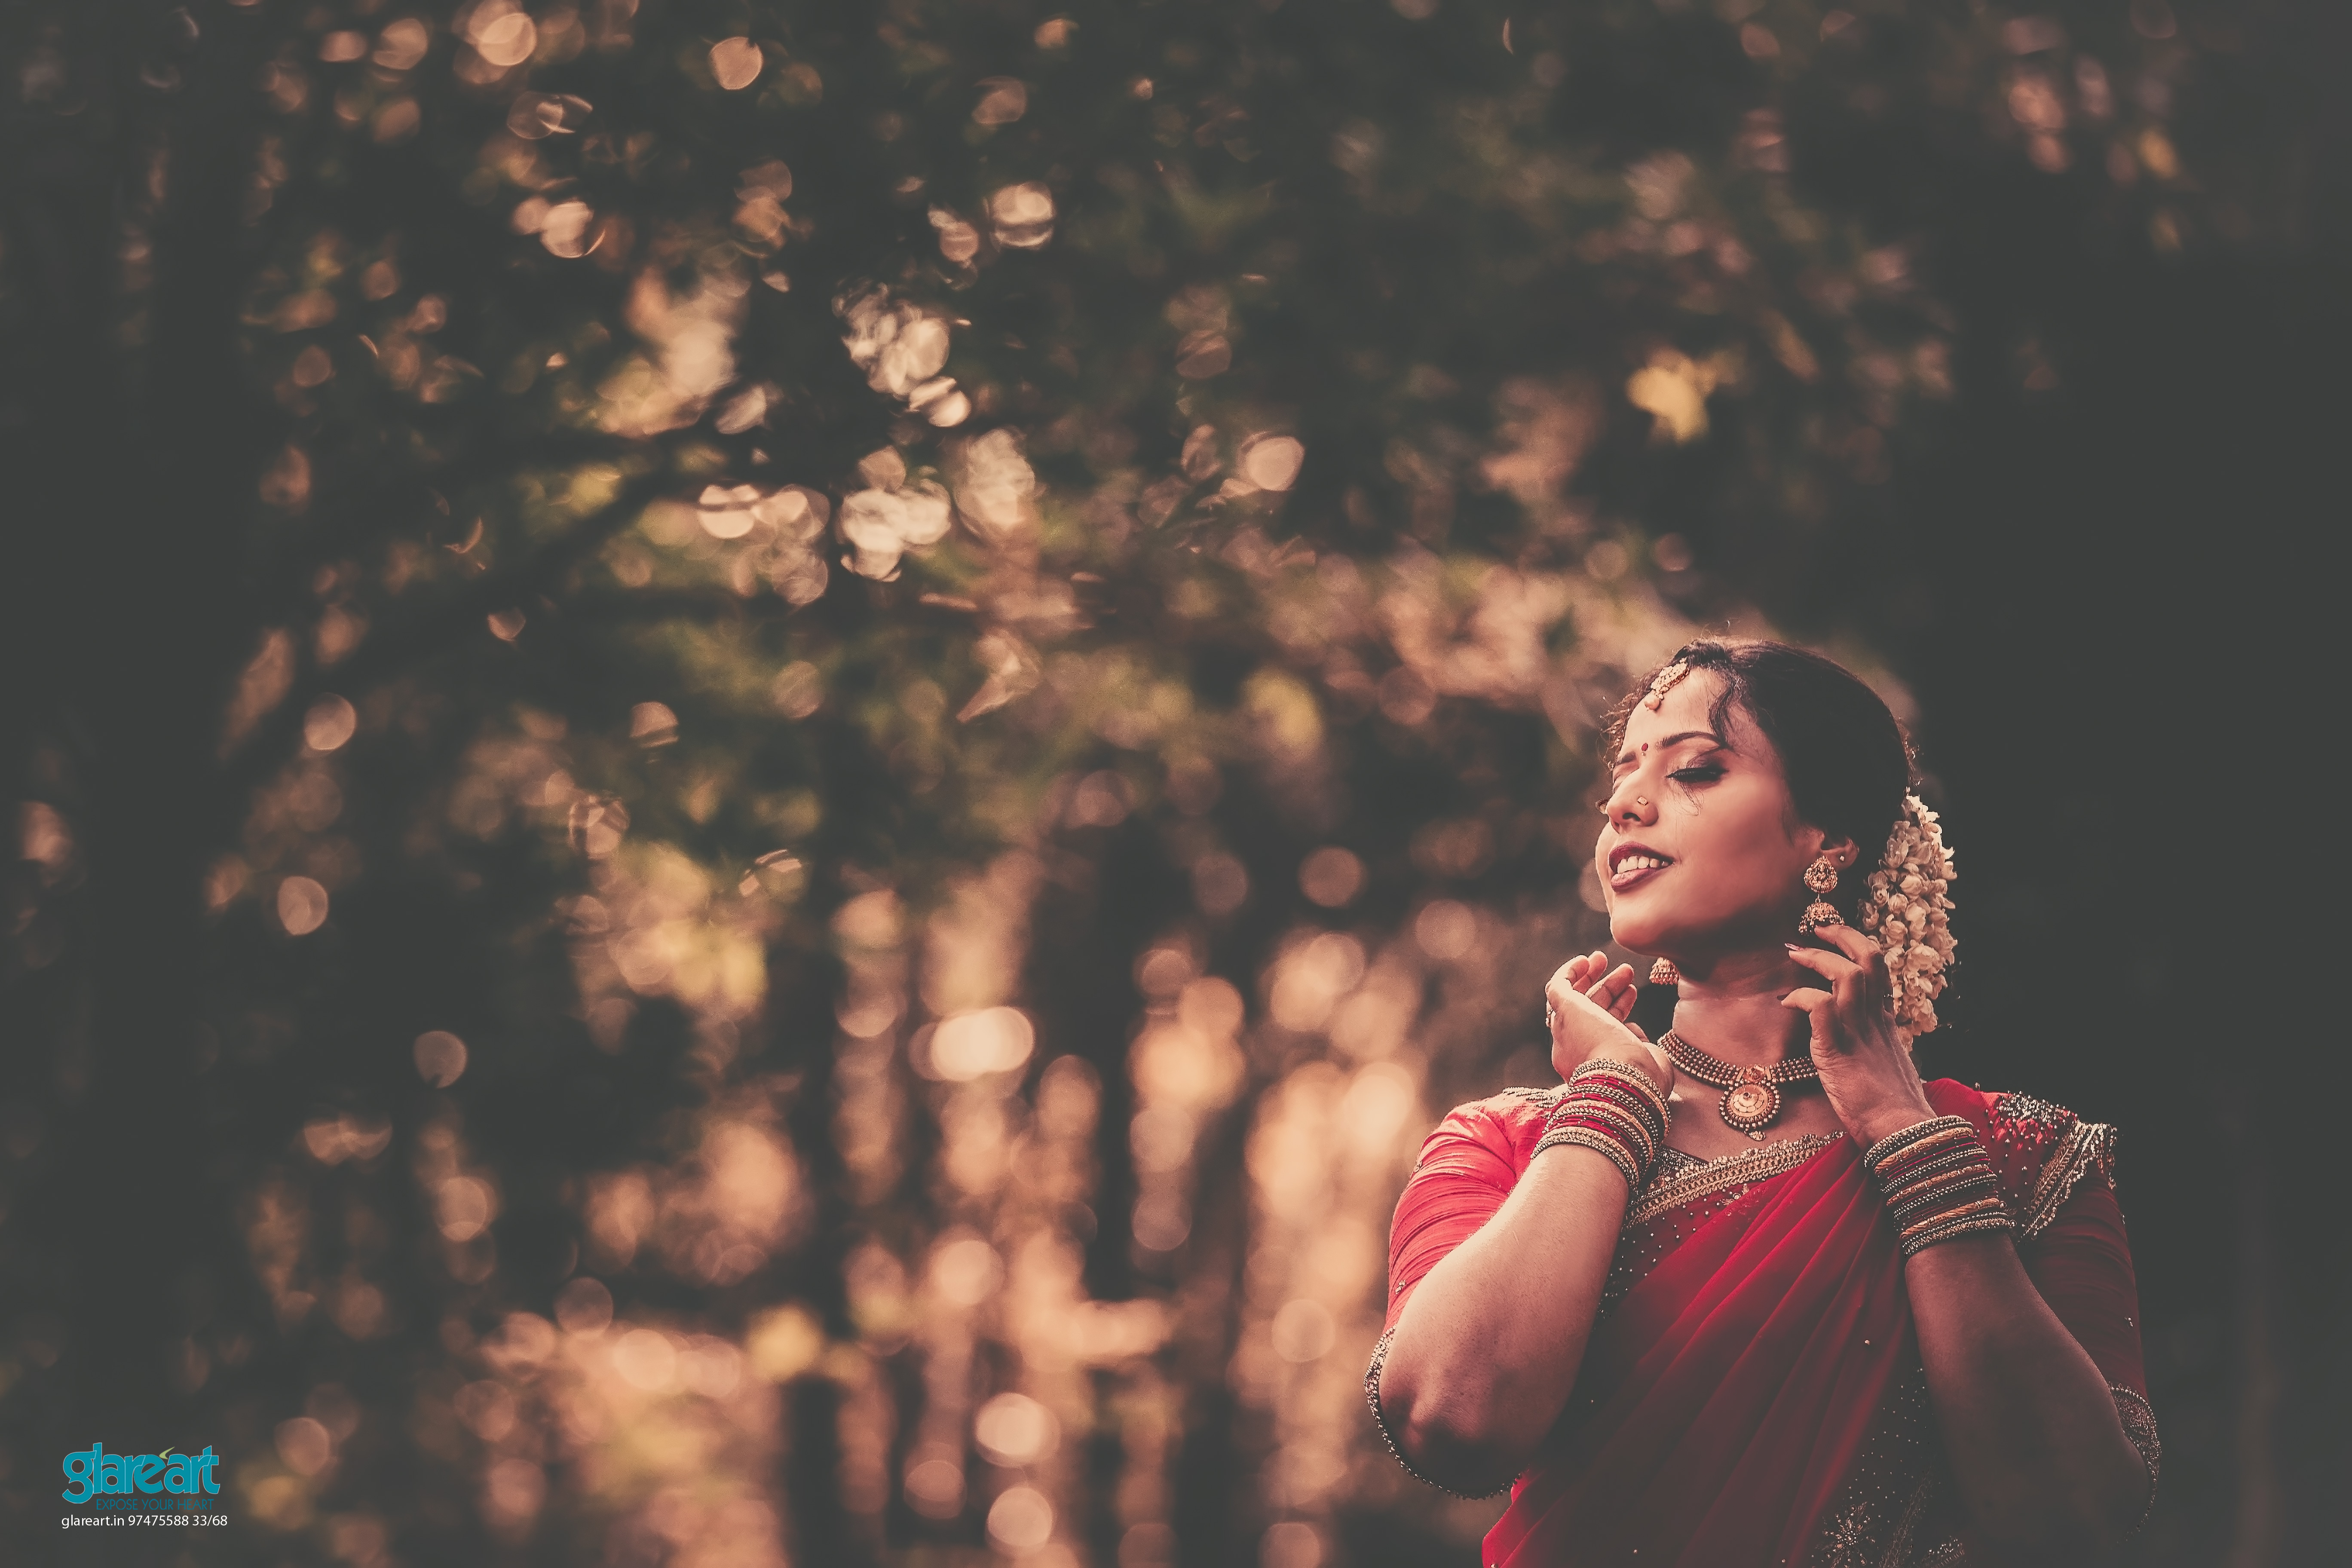
best, candid, traditional, wedding, photography, photograph, red, beauty, girl, lady, emotion, fun, human, smile, sunlight, performance, happiness, event, flash photography, darkness, computer wallpaper, portrait photography, ceremony